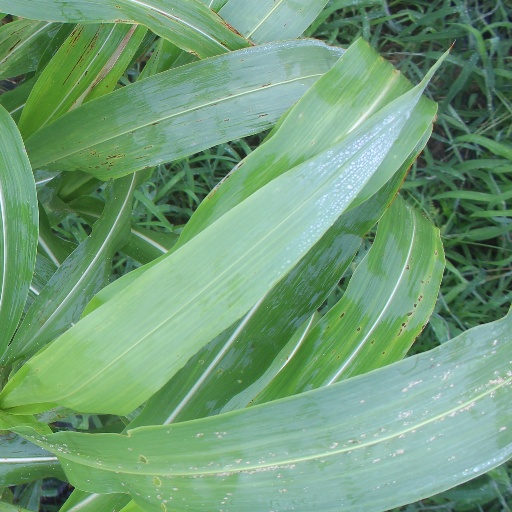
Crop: sorghum